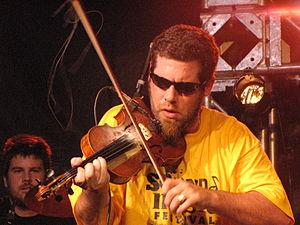
Ashley Dwayne MacIsaac est un violoniste canadien né le 24 février 1975 à Antigonish, Nouvelle-Écosse.